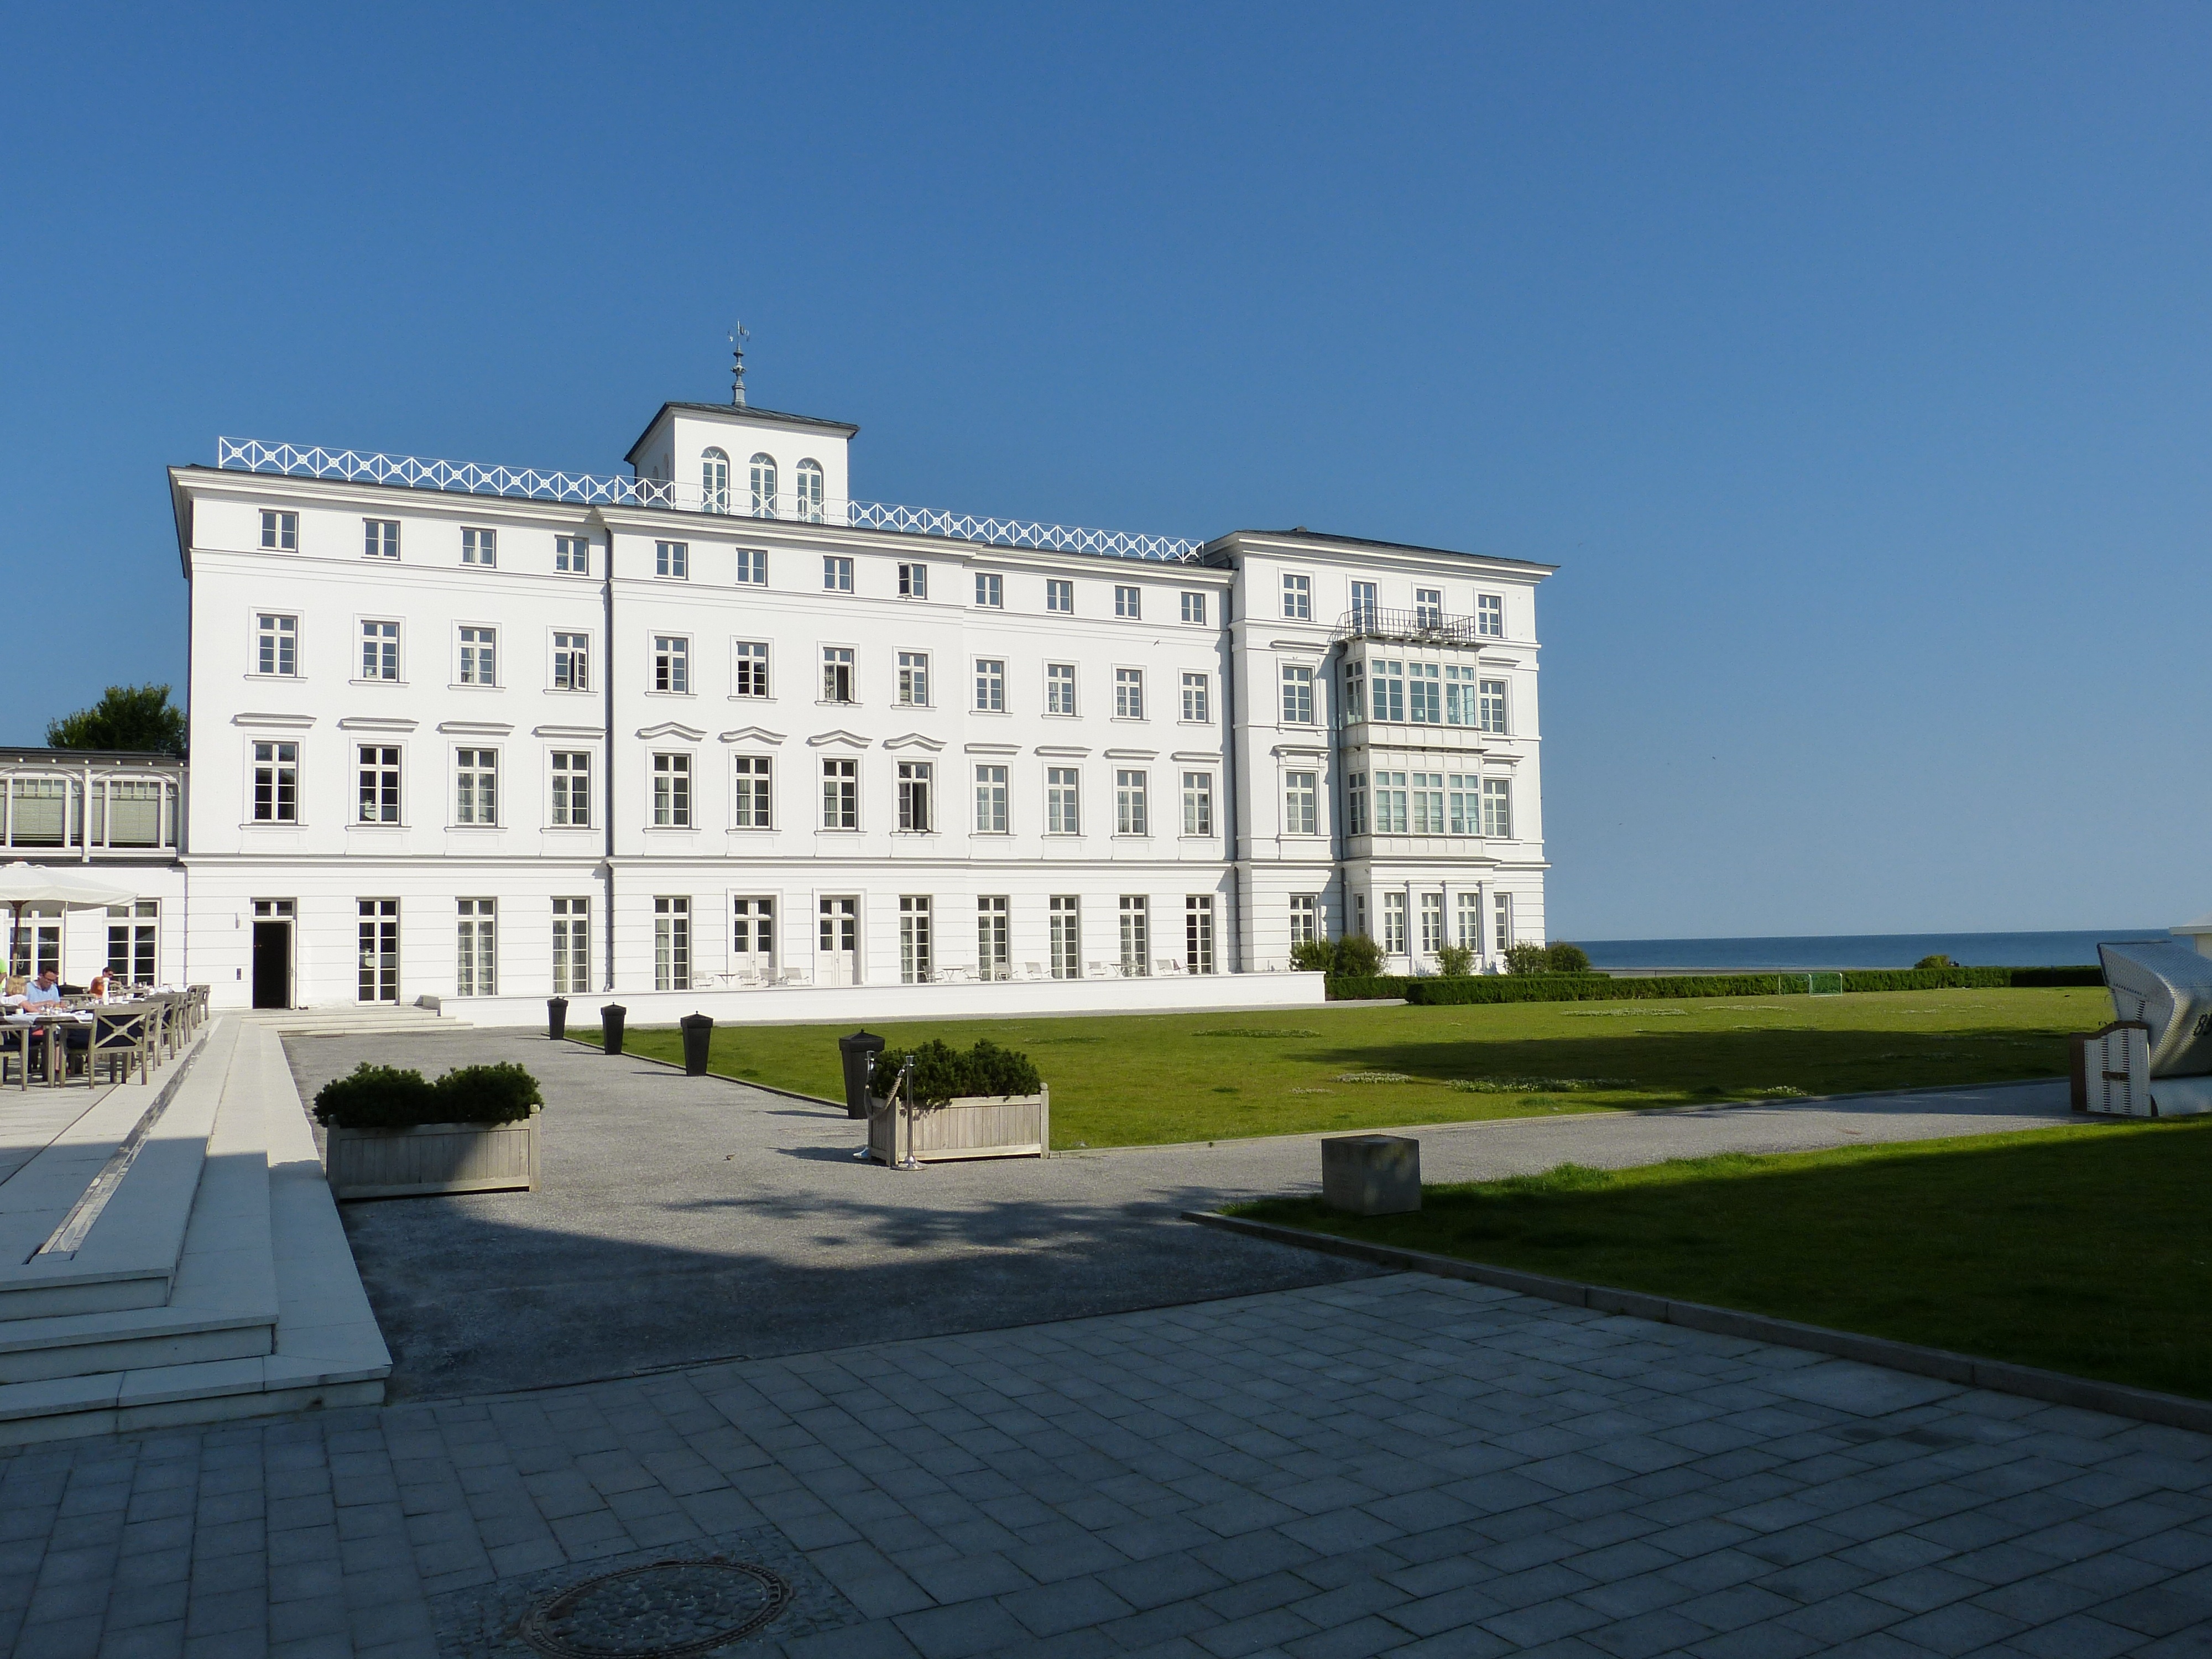
sea, architecture, building, holiday, landmark, facade, property, tourism, tower block, hotel, estate, headquarters, rostock, mecklenburg, baltic sea, mecklenburg western pomerania, heiligendamm